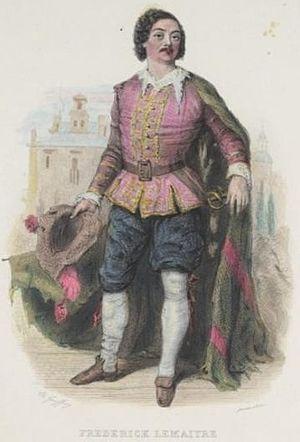
Frédérick Lemaître dans le rôle de Don César de Bazan au Théâtre de la Porte Saint-Martin en 1844
Don César de Bazan est un « drame en cinq actes, mêlé de chant » écrit en 1844 par Dumanoir et Adolphe d'Ennery pour Frédérick Lemaître et créé par celui-ci le 30 juillet 1844 au Théâtre de la Porte-Saint-Martin.
Don César de Bazan est un opéra-comique en quatre actes de Jules Massenet sur un livret d'Adolphe d'Ennery, et Jules de Chantepie, basé sur la pièce de théâtre du même titre d'Adolphe d'Ennery et Dumanoir, et créé à l'Opéra-Comique le 30 novembre 1872.